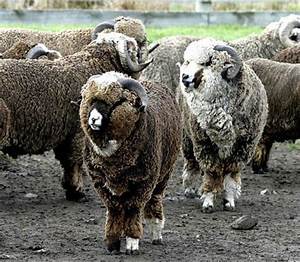
Label: pecora